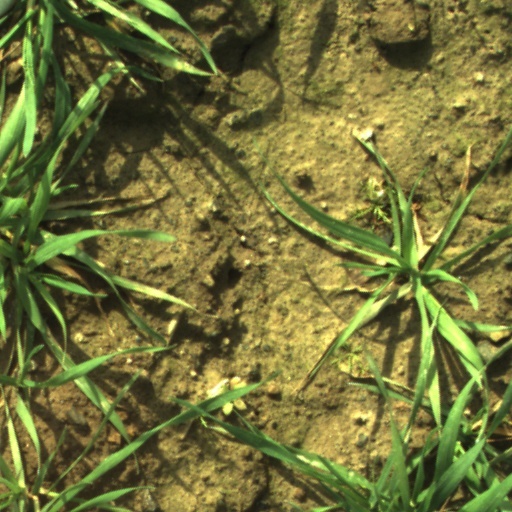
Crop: wheat